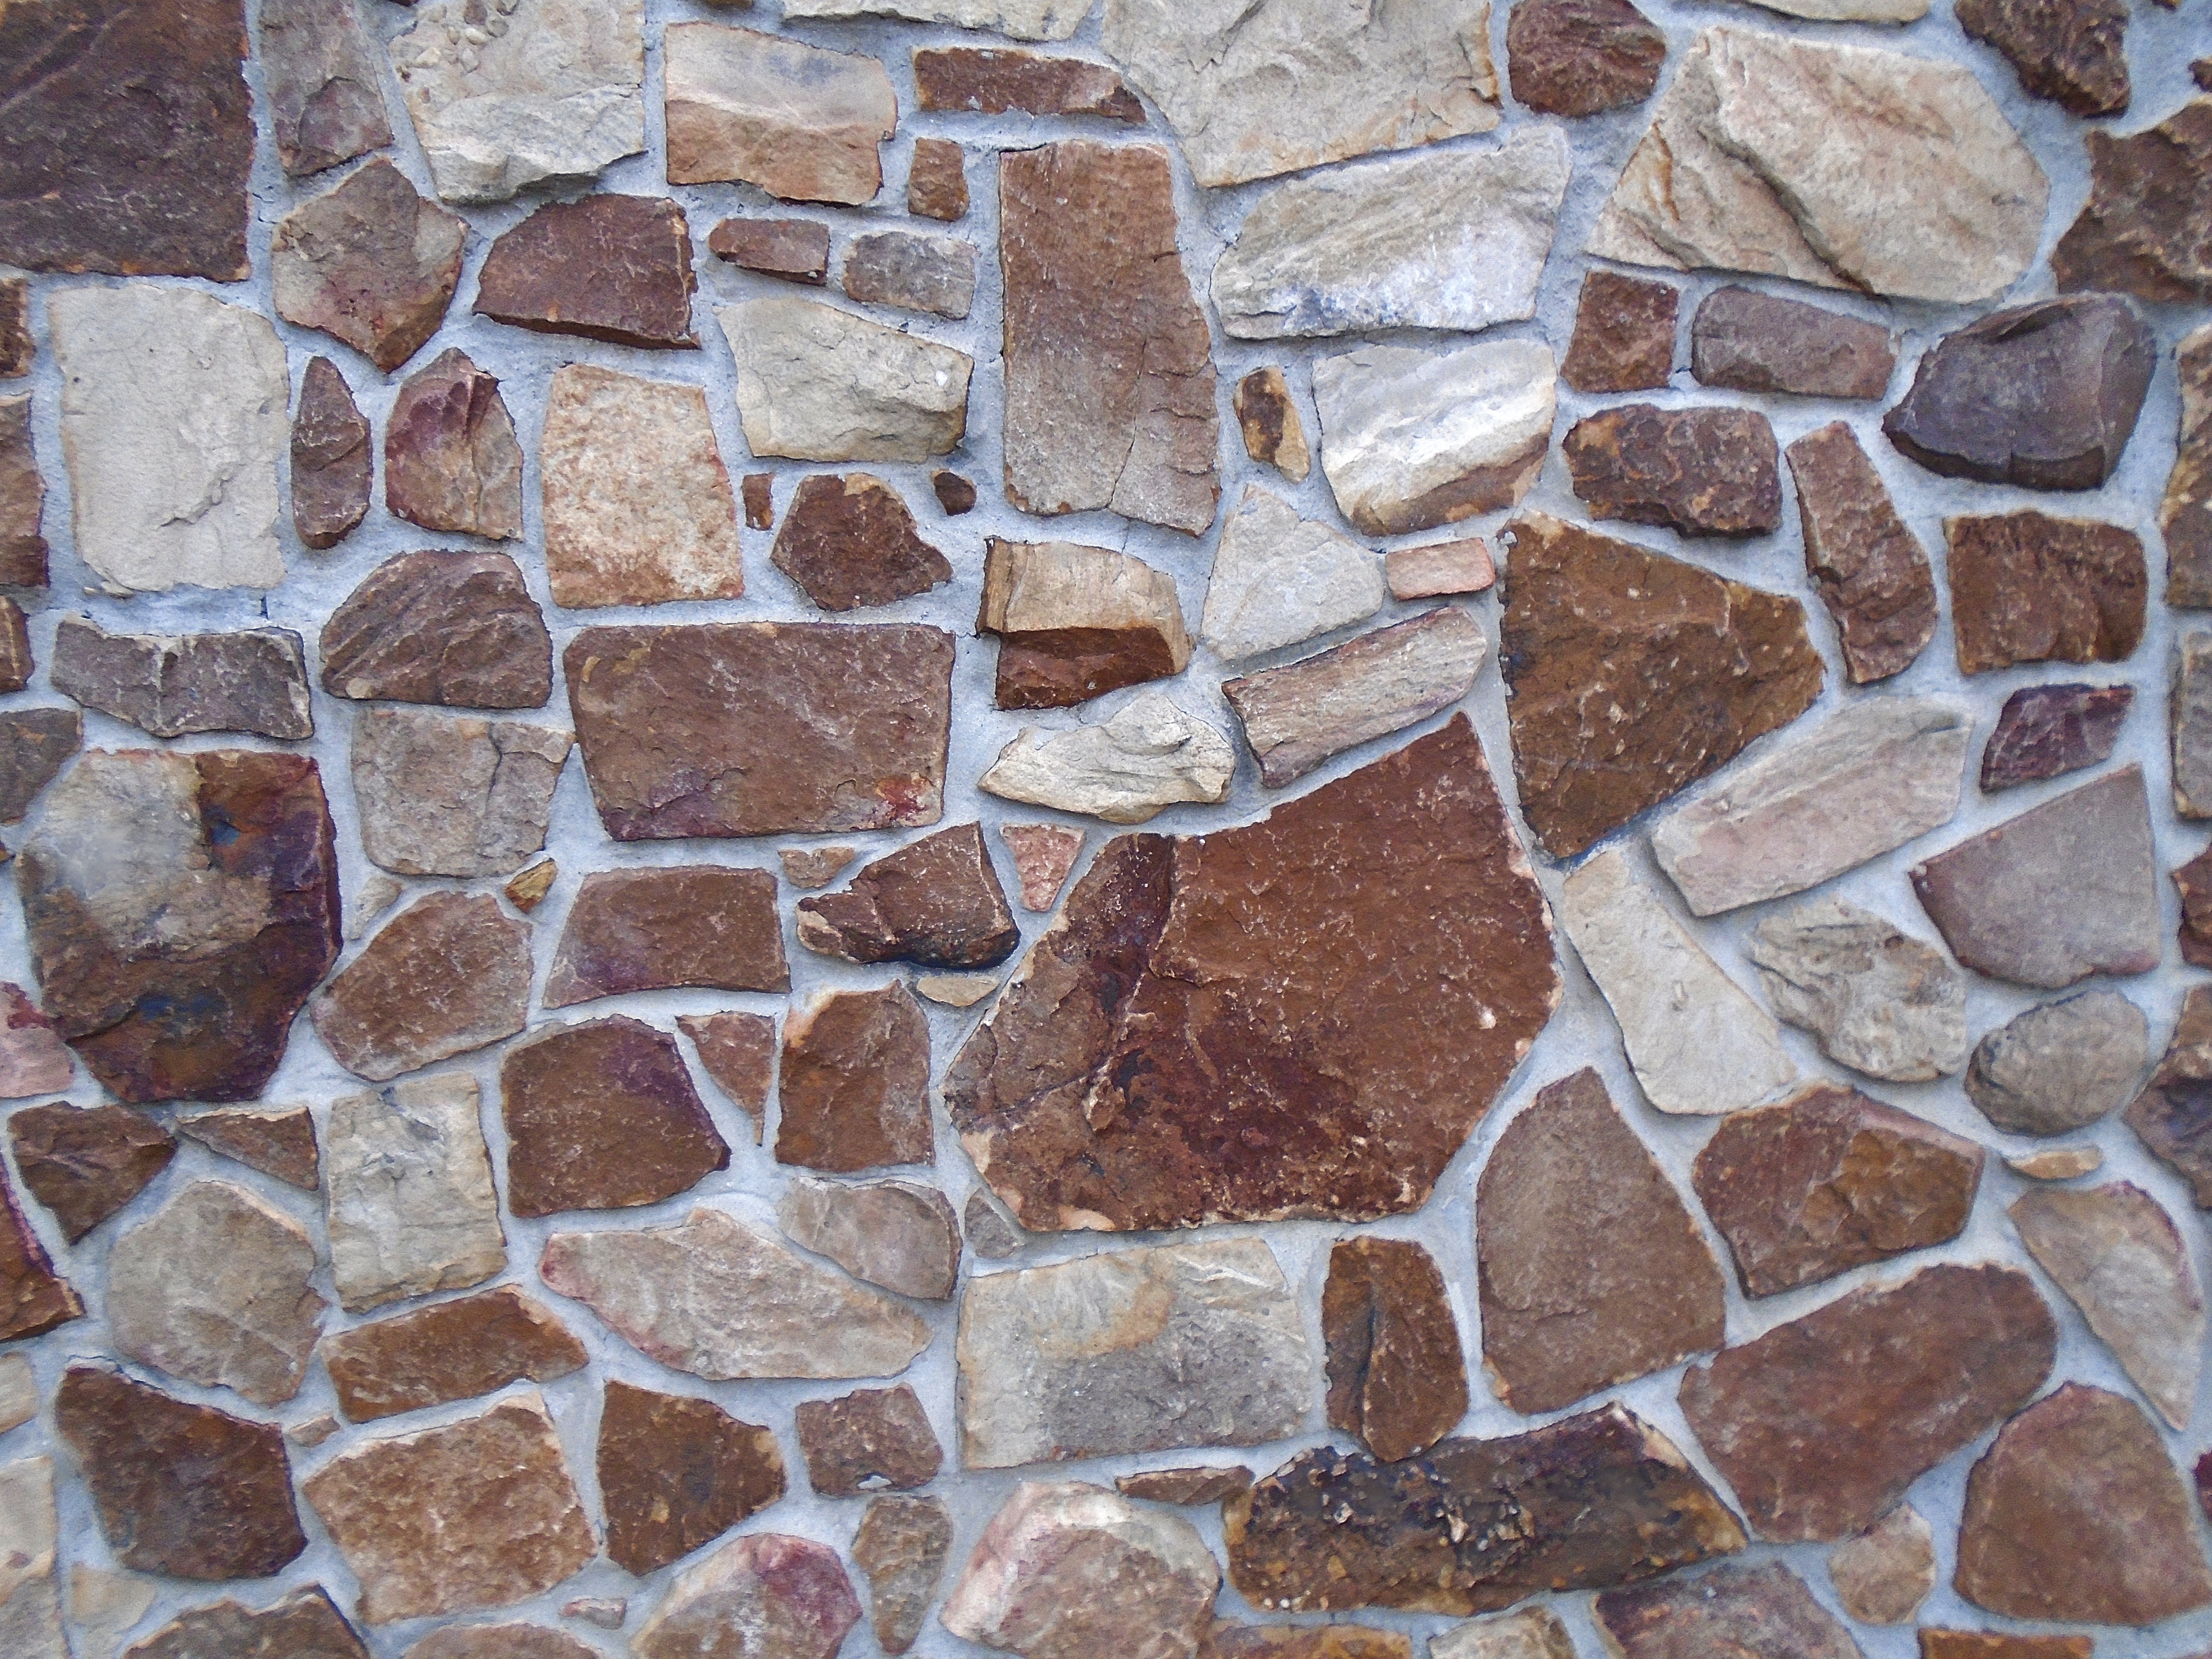
rock, floor, cobblestone, wall, stone, pattern, brown, soil, stone wall, brick, material, surface, art, rubble, bricks, mosaic, brickwork, flooring, road surface, brick wall background, flagstone